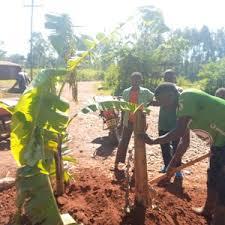
Mtu mmoja anapanda ndizi katikati ya barabara. huku akiwa ameshikilia jembe na ndizi. vijana watatu wamesimama kando yake. Pikipiki imesimamishwa kando. Kuna mtu mmoja ambaye anaendelea pia na shuguli zake.